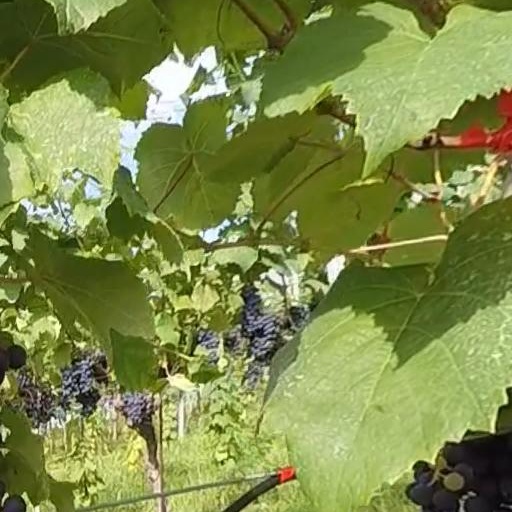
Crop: grape